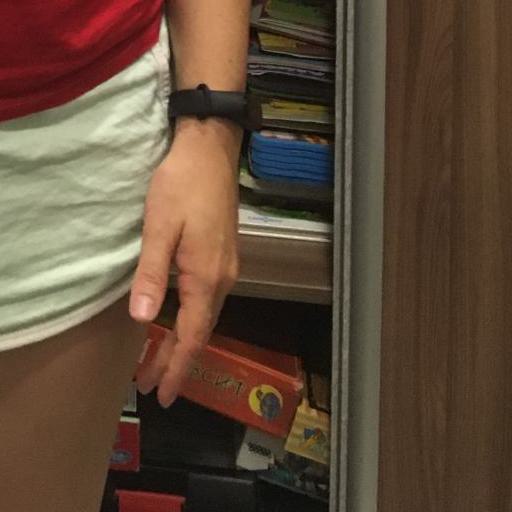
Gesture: no_gesture